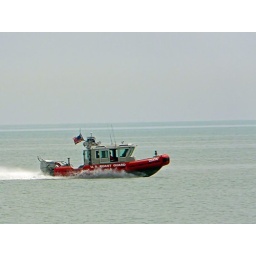
This boat went by at a very good speed while I was walking along the lake.